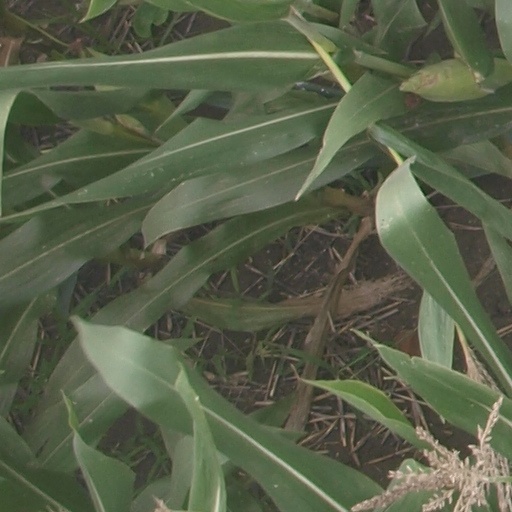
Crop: maize; corn